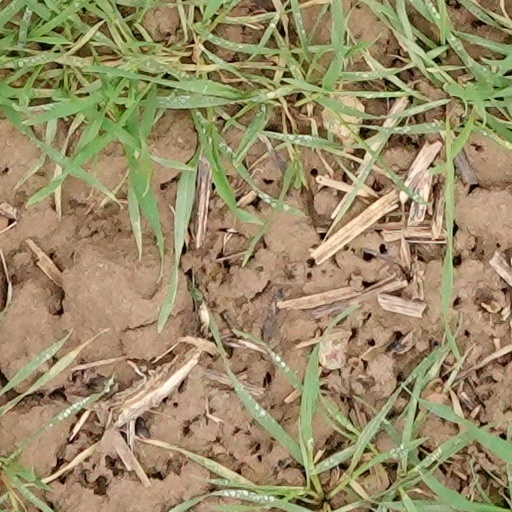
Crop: wheat